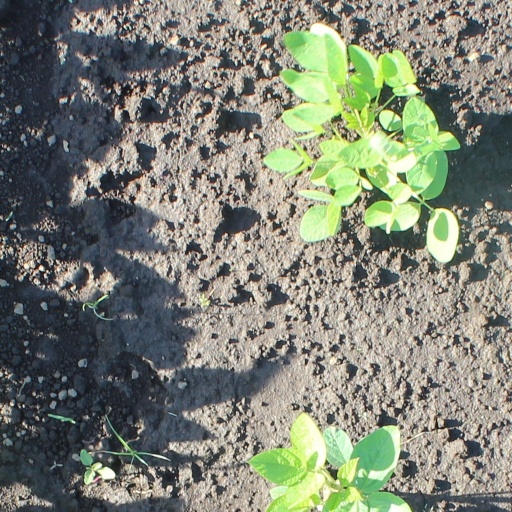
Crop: soybean